Elitsa Todorova

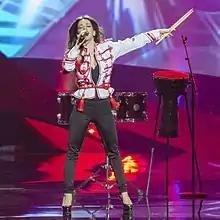
Todorova at the Eurovision Song Contest 2013.

Elitsa Todorova (born September 2, 1977, in Varna, Bulgaria) is a Bulgarian folk singer and professional percussionist. Todorova formed the duo Elitsa & Stoyan and they represented Bulgaria in the Eurovision Song Contest 2007 in Helsinki, and once again represented Bulgaria at the Eurovision Song Contest 2013 in Malmö. The drums, ""The Cosmic tree","The Olympic drums of Bulgaria", "Drum-Pyramid" are among the tools with which she has left an individual impact on ethno-music.